Hammer projection

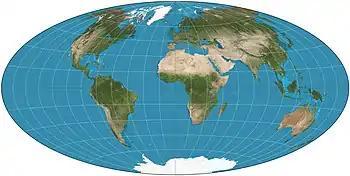
Hammer projection of the world

The Hammer projection is an equal-area map projection described by Ernst Hammer in 1892. Using the same 2:1 elliptical outer shape as the Mollweide projection, Hammer intended to reduce distortion in the regions of the outer meridians, where it is extreme in the Mollweide.